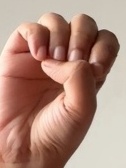
ASL sign: E